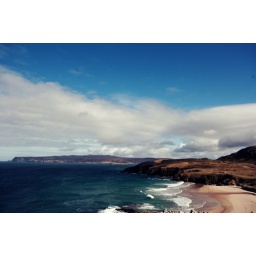
beach near durness on scotland's north coast